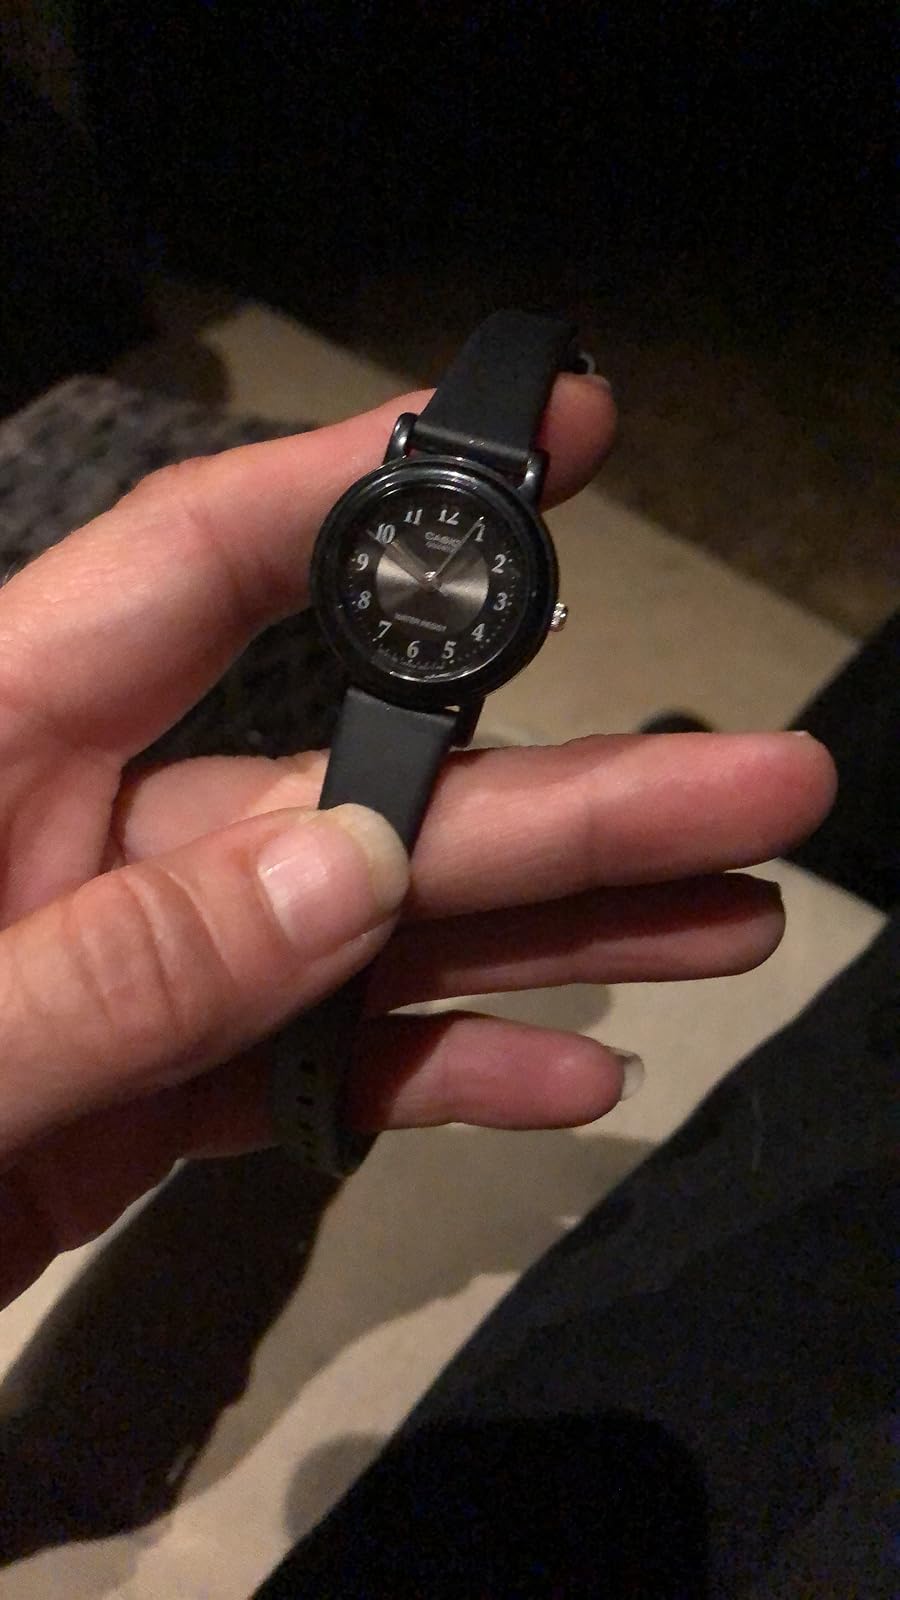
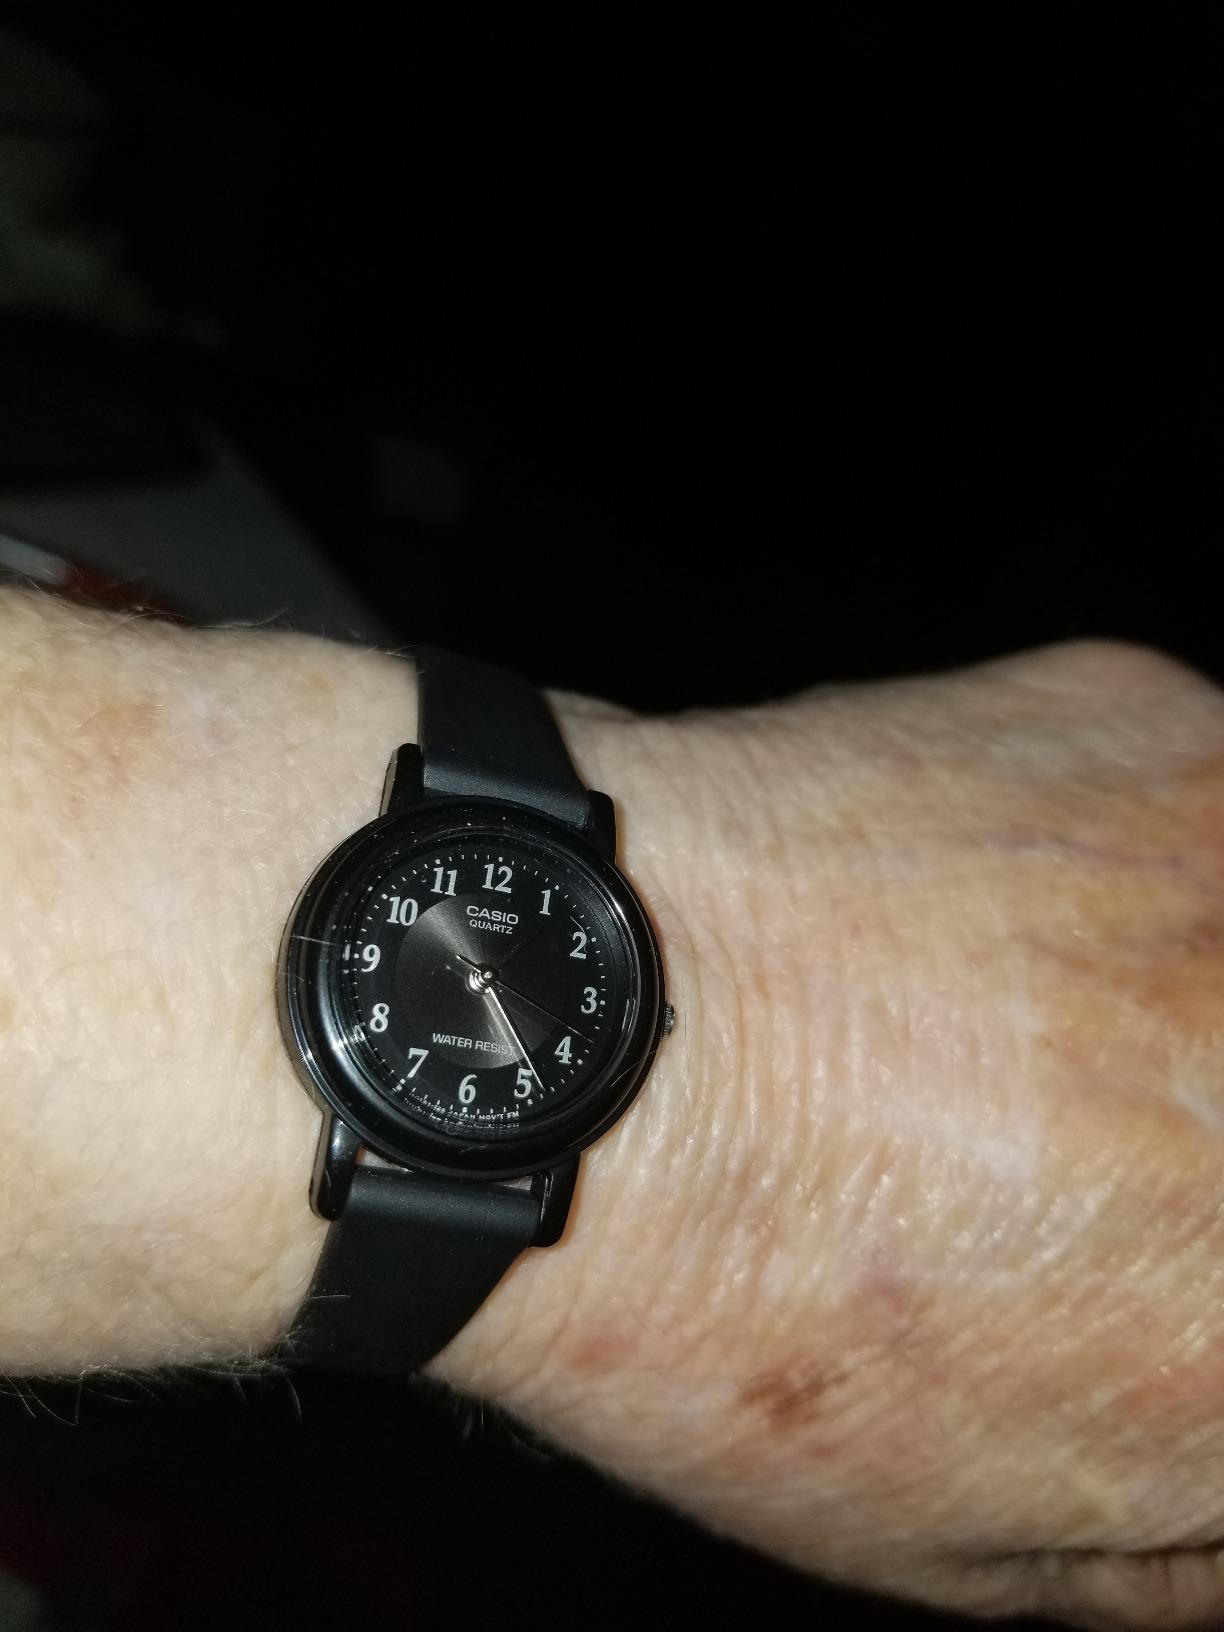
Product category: accessories_watch
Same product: yes